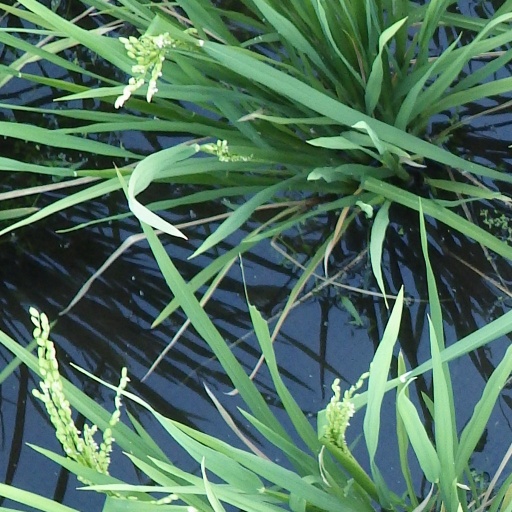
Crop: rice